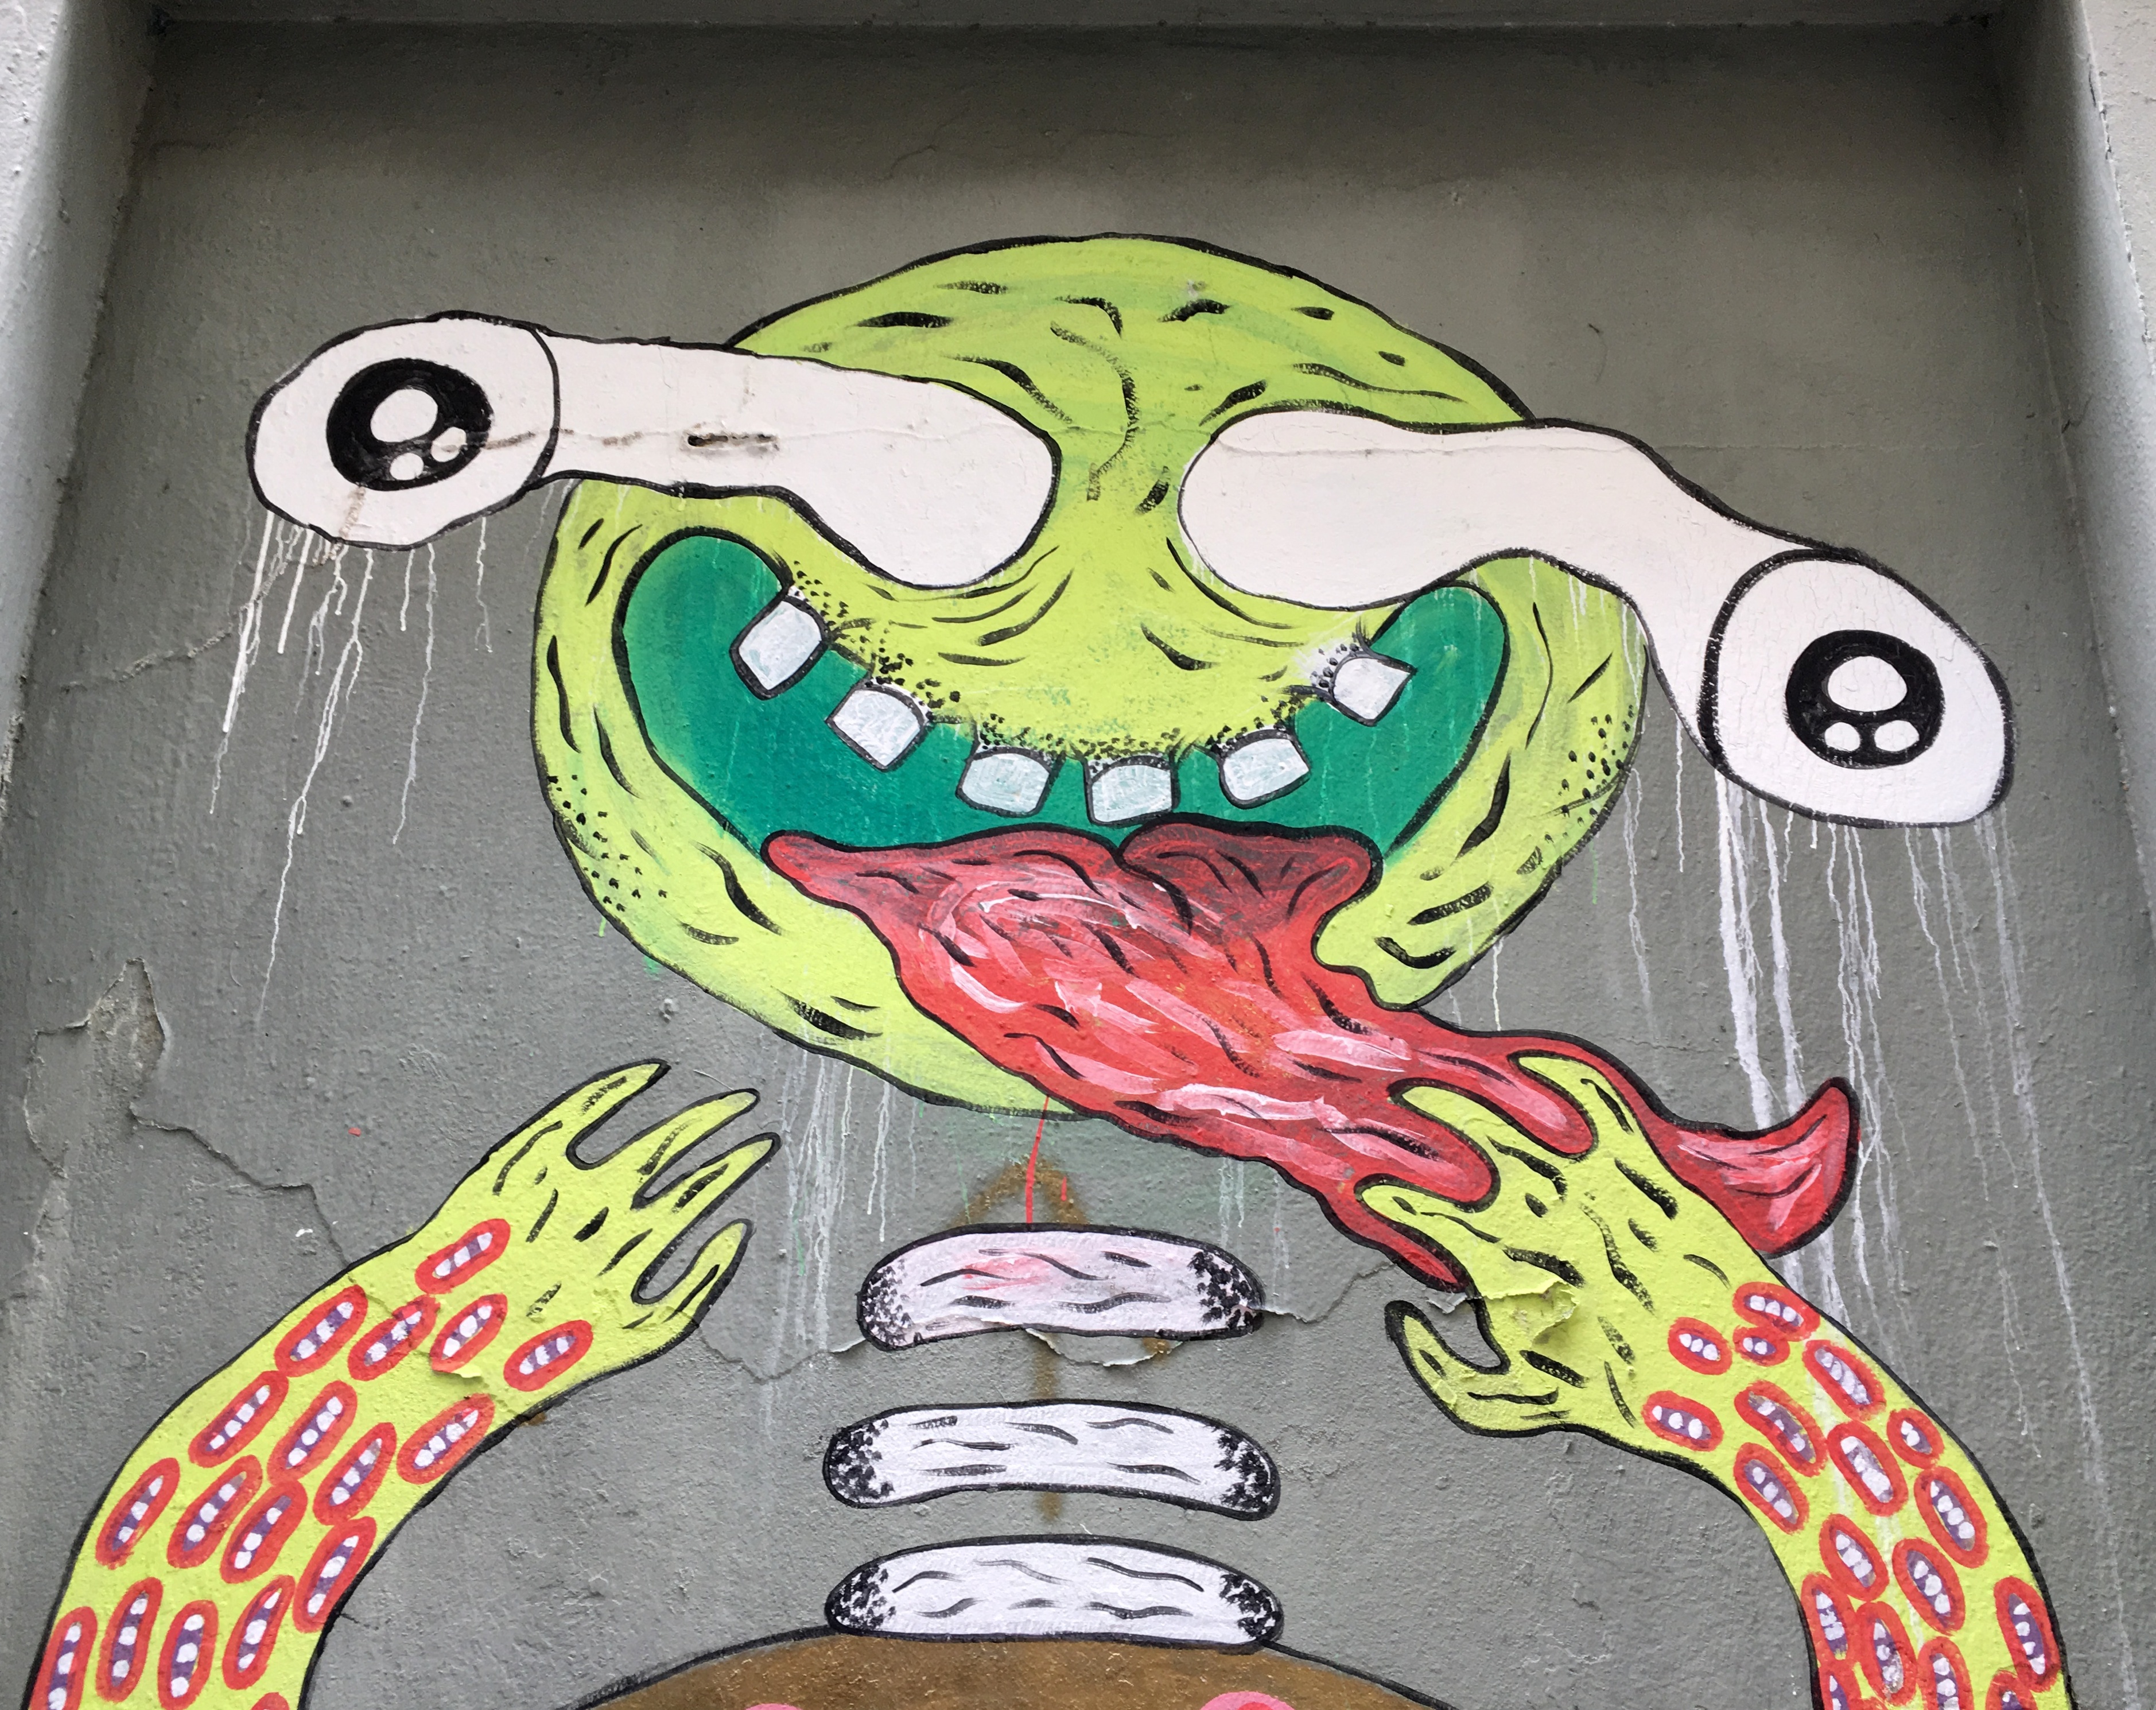
graffiti, street art, art, drawing, illustration, mural